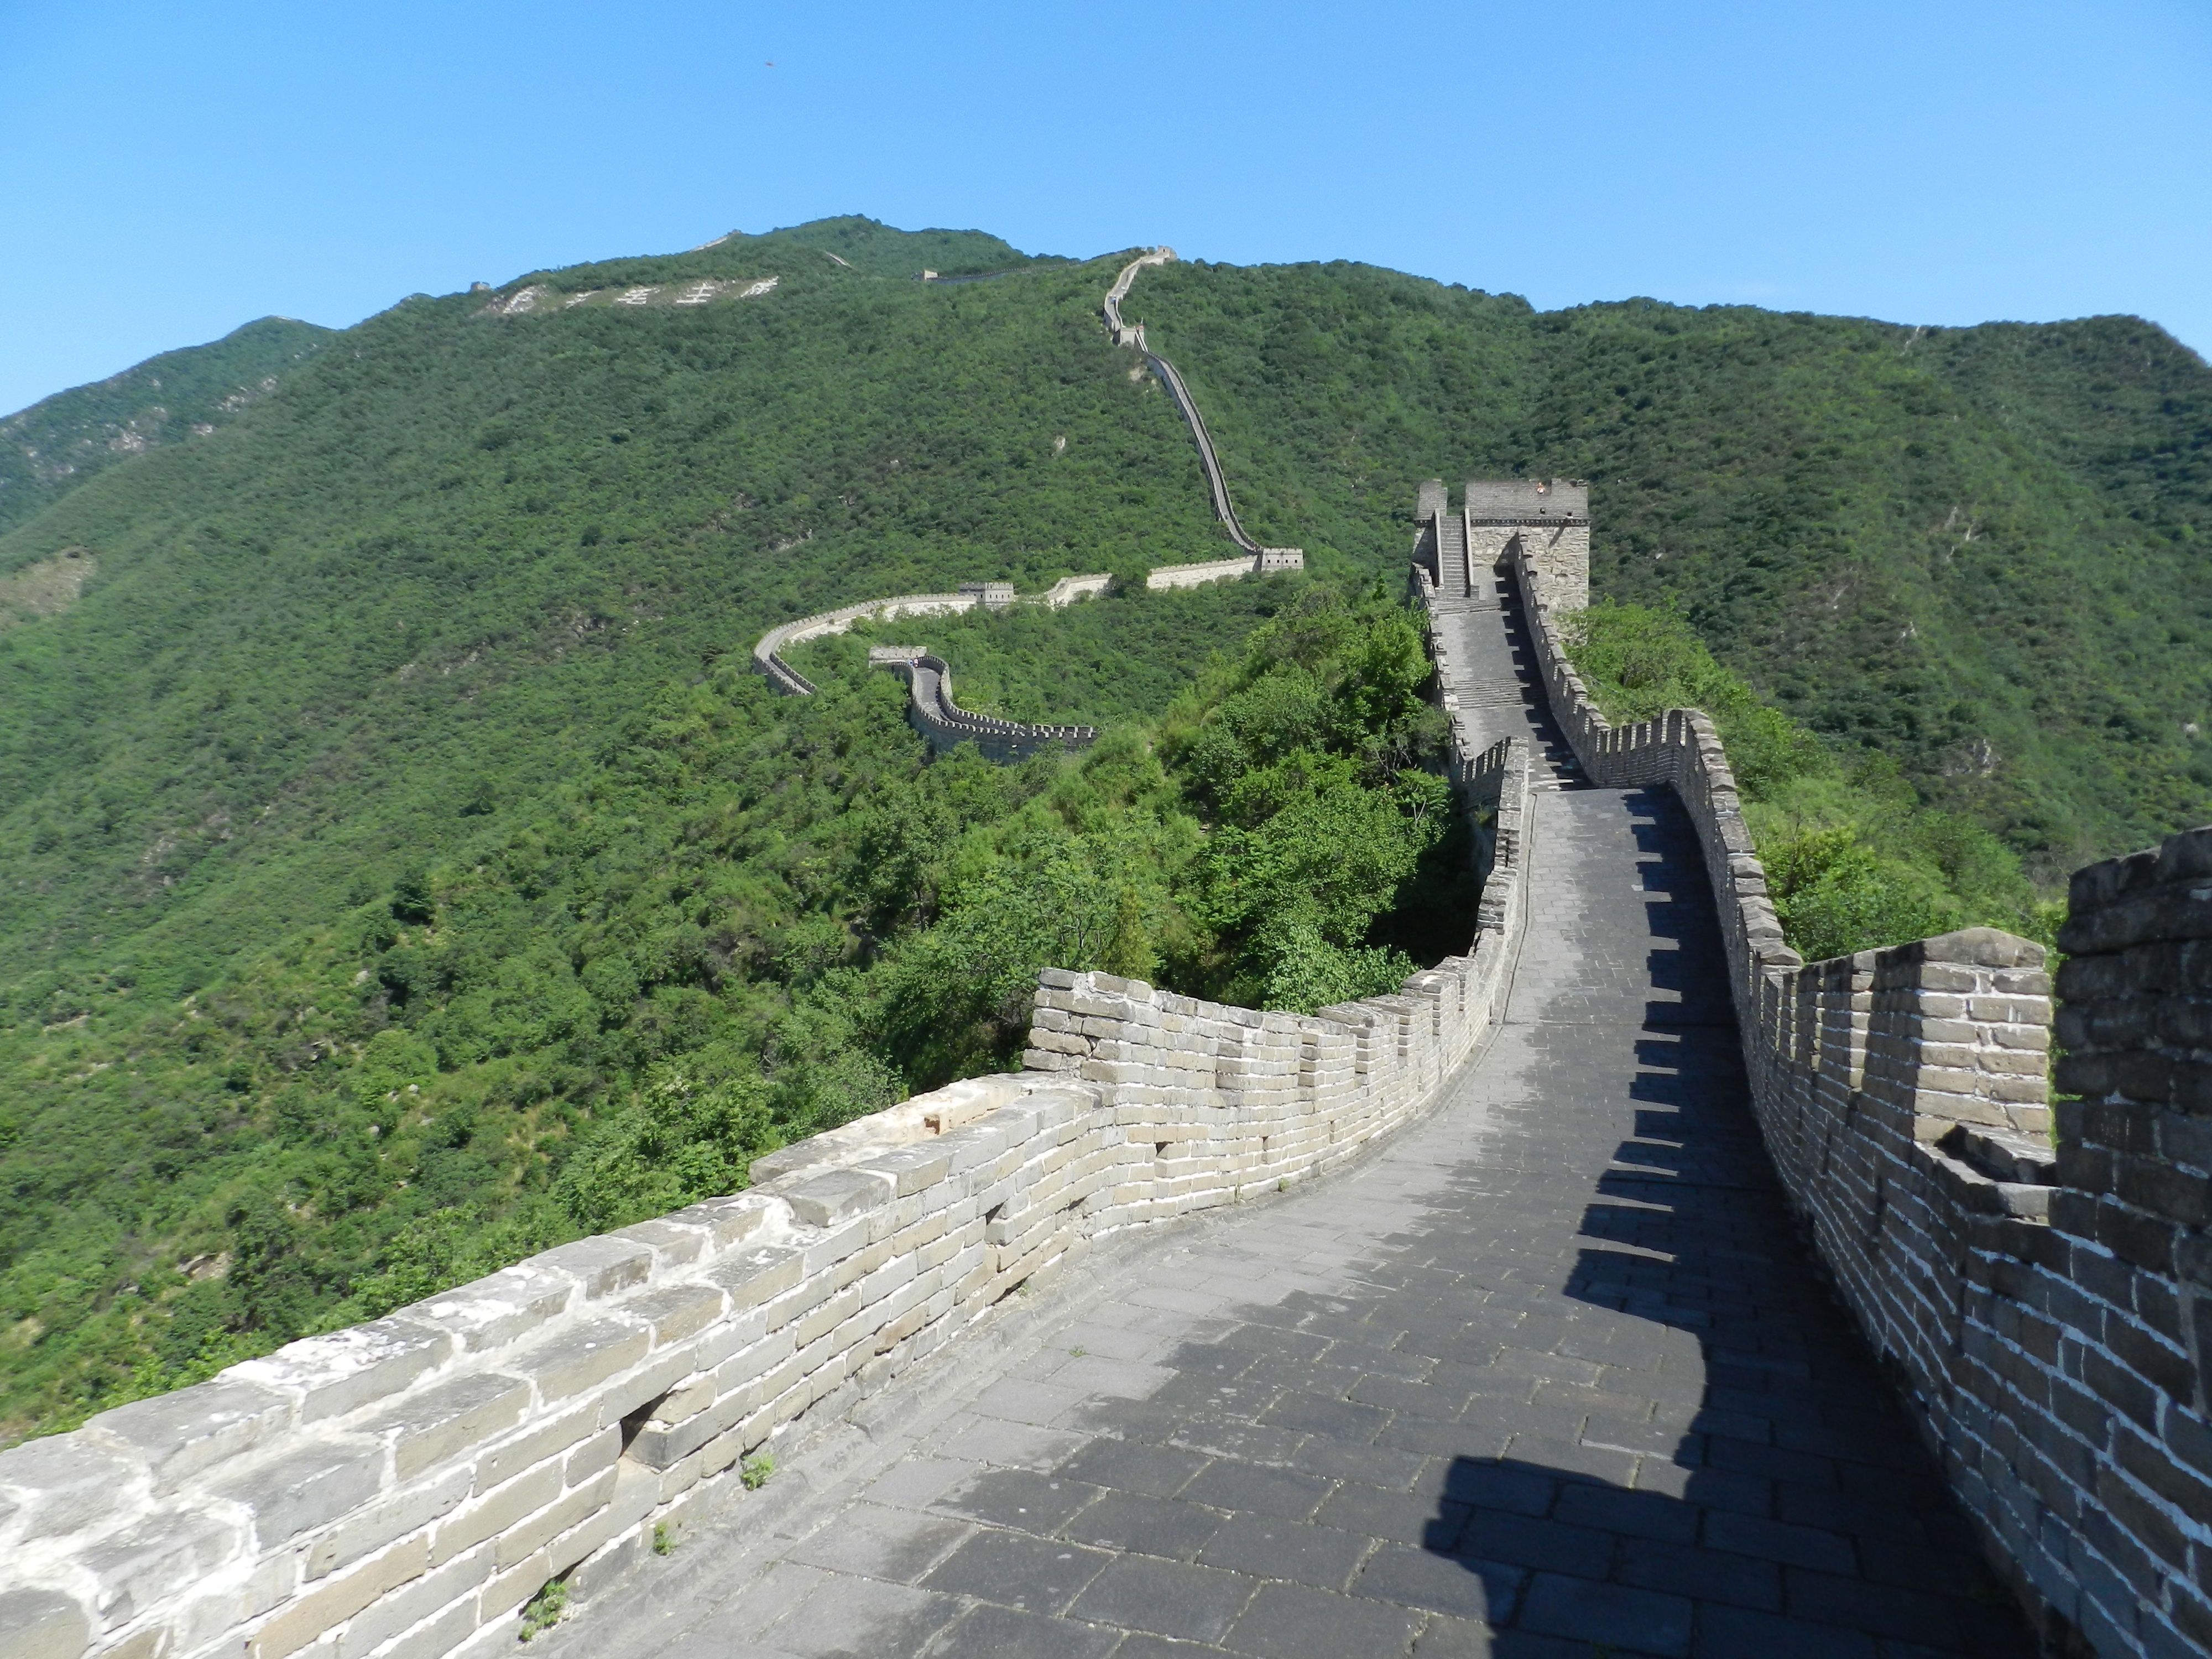
landscape, coast, mountain, architecture, old, stone, travel, green, chinese, tower, scenic, landmark, empty, attraction, historic, bare, tourism, waterway, great wall, great, tourists, great wall of china, scene, famous, china, aerial photography, mountain pass